Tim Crowder

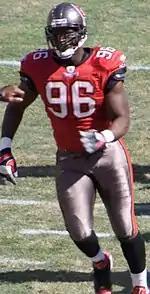
Crowder with the Tampa Bay Buccaneers in 2009

Timothy C. Crowder (born June 30, 1985) is an American former professional football player who was a defensive end in the National Football League (NFL). He played college football for the Texas Longhorns and was selected by the Denver Broncos in the second round of the 2007 NFL draft.